Hell's Kitchen, Manhattan

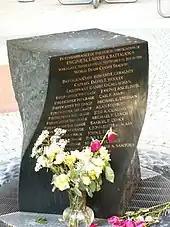
Memorial to 15 firefighters from Engine Co. 54/Ladder Co. 4/Battalion 9 who died on September 11, 2001

While most fire stations in Manhattan lost firefighters in the September 11, 2001, terrorist attacks, the station with the greatest loss of firefighters was Engine Co. 54/Ladder Co. 4/Battalion 9 at 48th Street and Eighth Avenue, which lost 15 firefighters, an entire shift on duty. Given its proximity to Midtown, the station specializes in skyscraper fires and rescues. In 2007, it was the second-busiest firehouse in New York City, with 9,685 runs between the two companies.